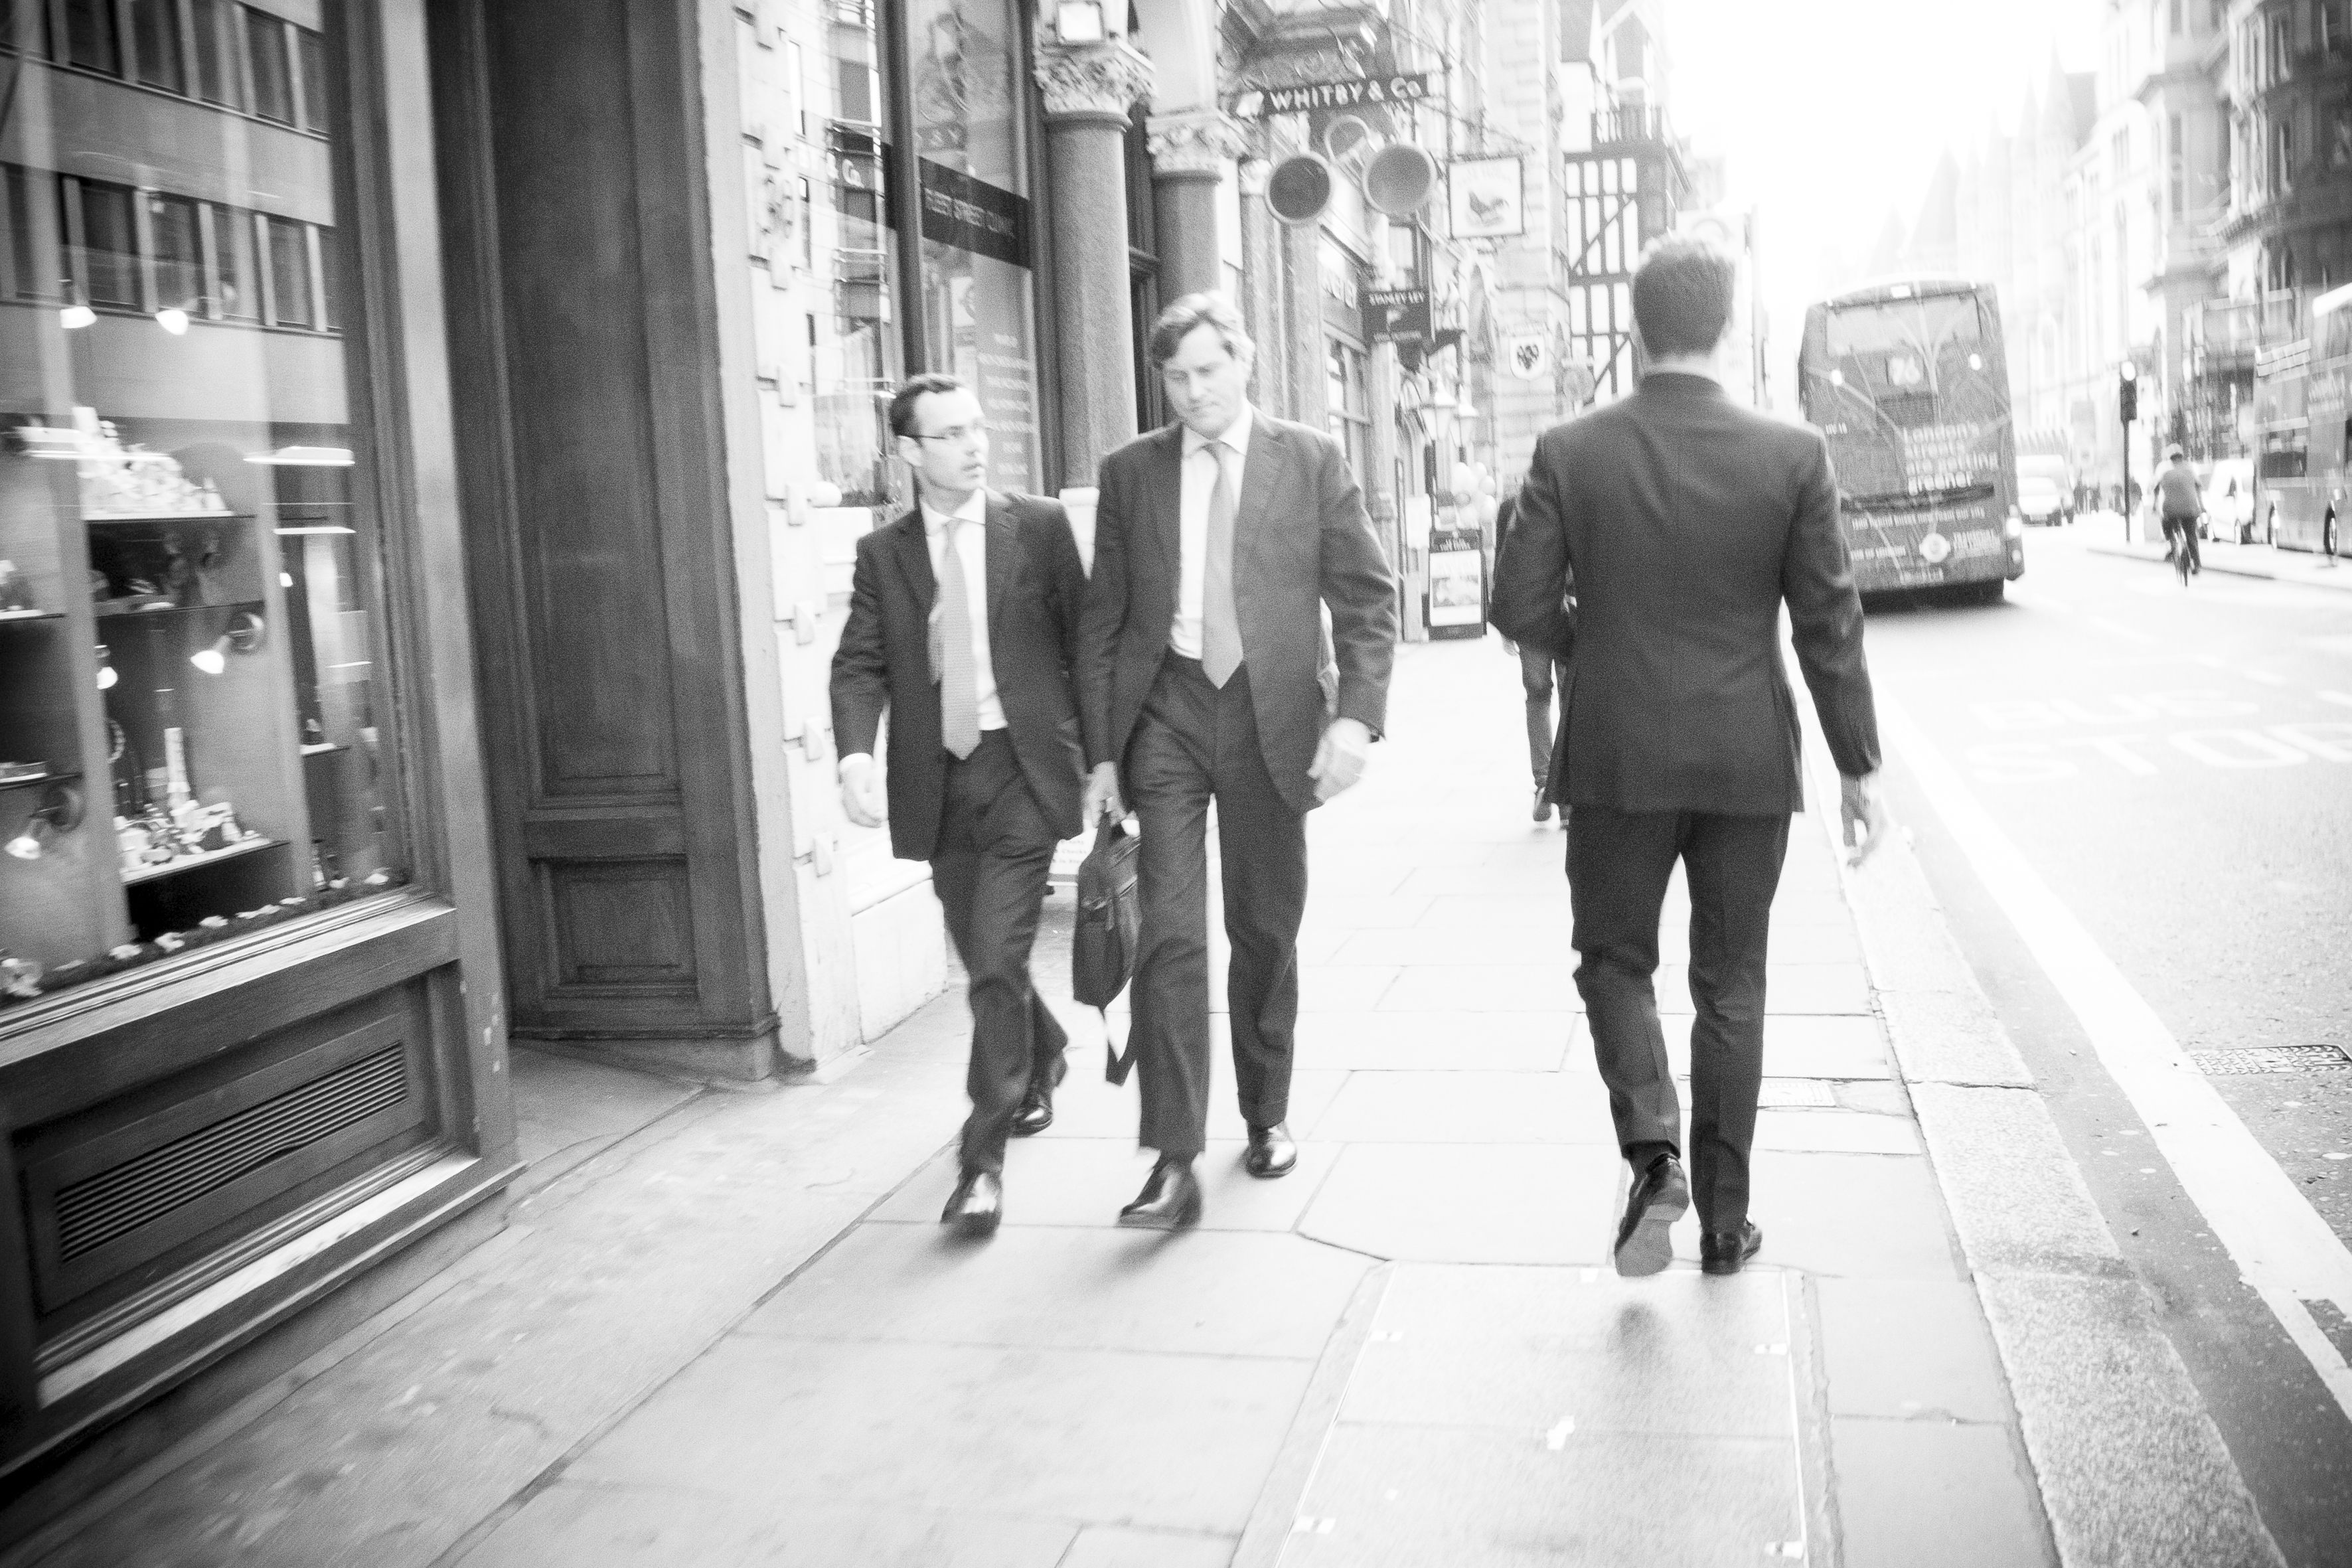
pedestrian, black and white, road, white, street, photography, urban, travel, fujifilm, black, monochrome, uk, england, bw, blackandwhite, blackwhite, london, infrastructure, ngc, photograph, snapshot, noiretblanc, fuji, fujixt1, fujix, monochrome photography, film noir, human positions